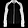
Label: Coat